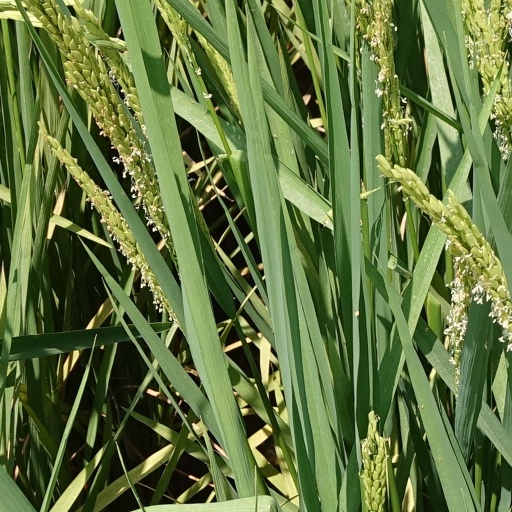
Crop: rice